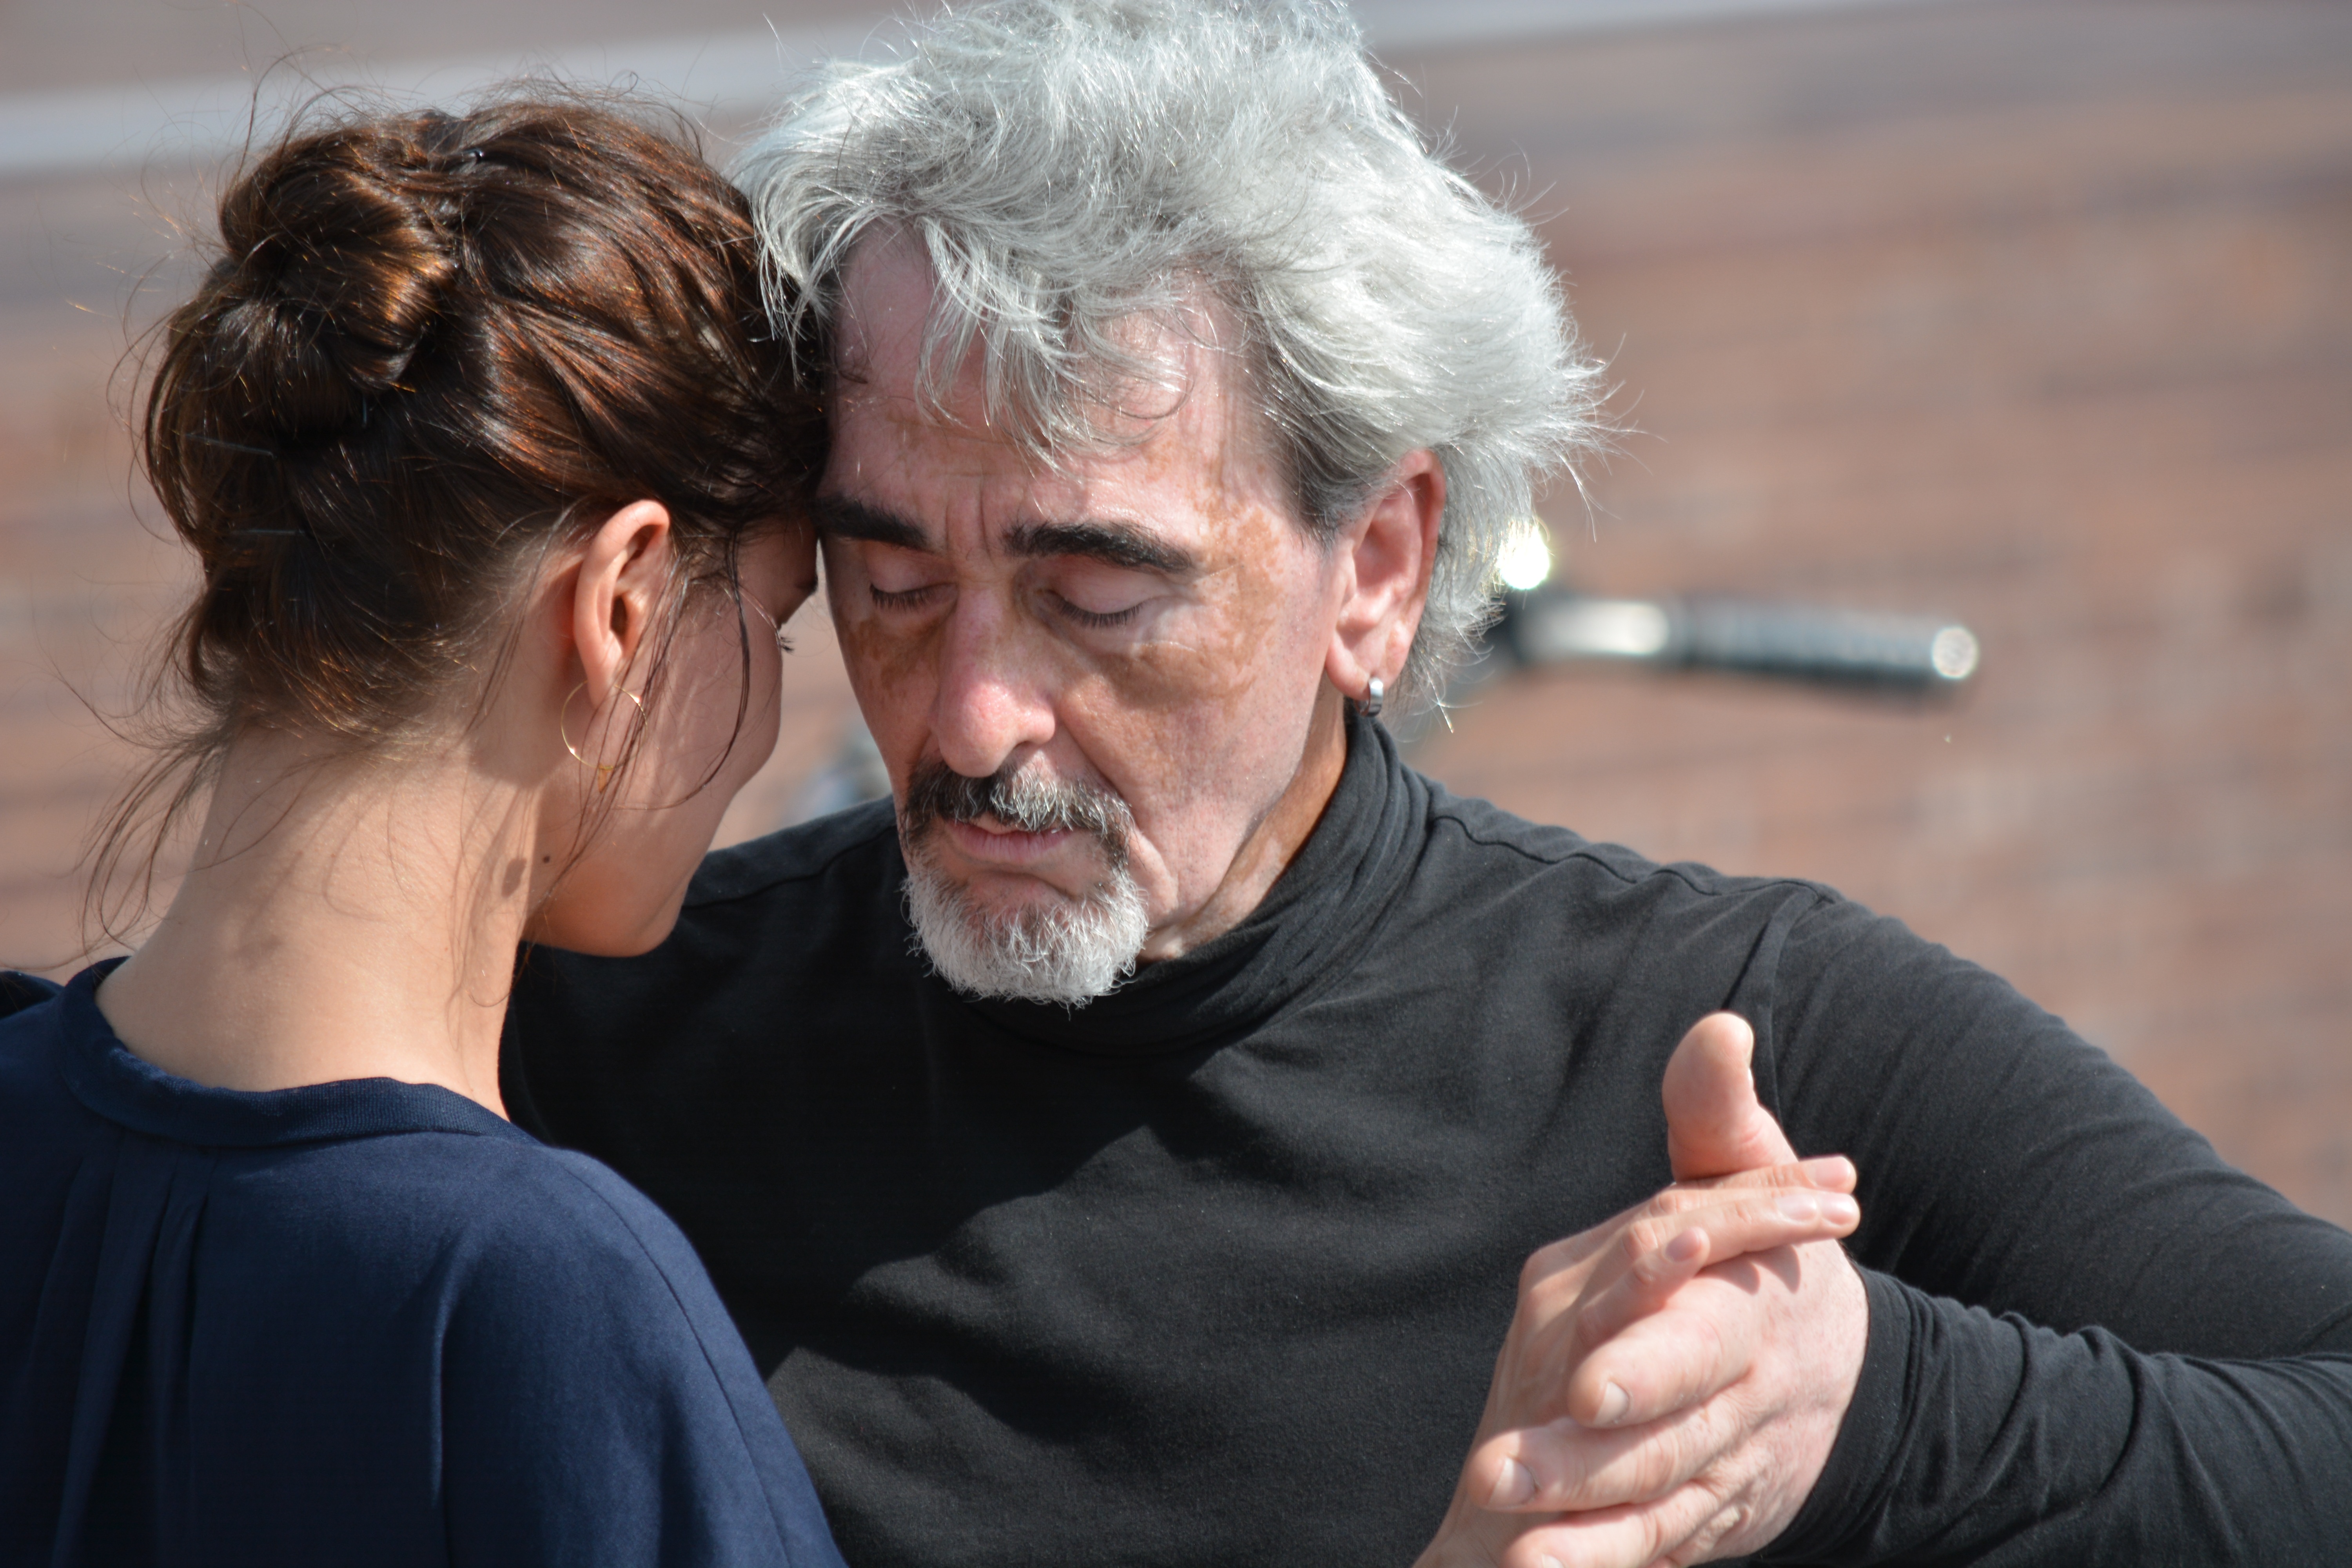
man, person, people, male, dance, portrait, musician, facial expression, conversation, senior citizen, festival, out, emotion, hamburg, interaction, natural light, tango argentino, couple dance